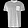
Label: T - shirt / top